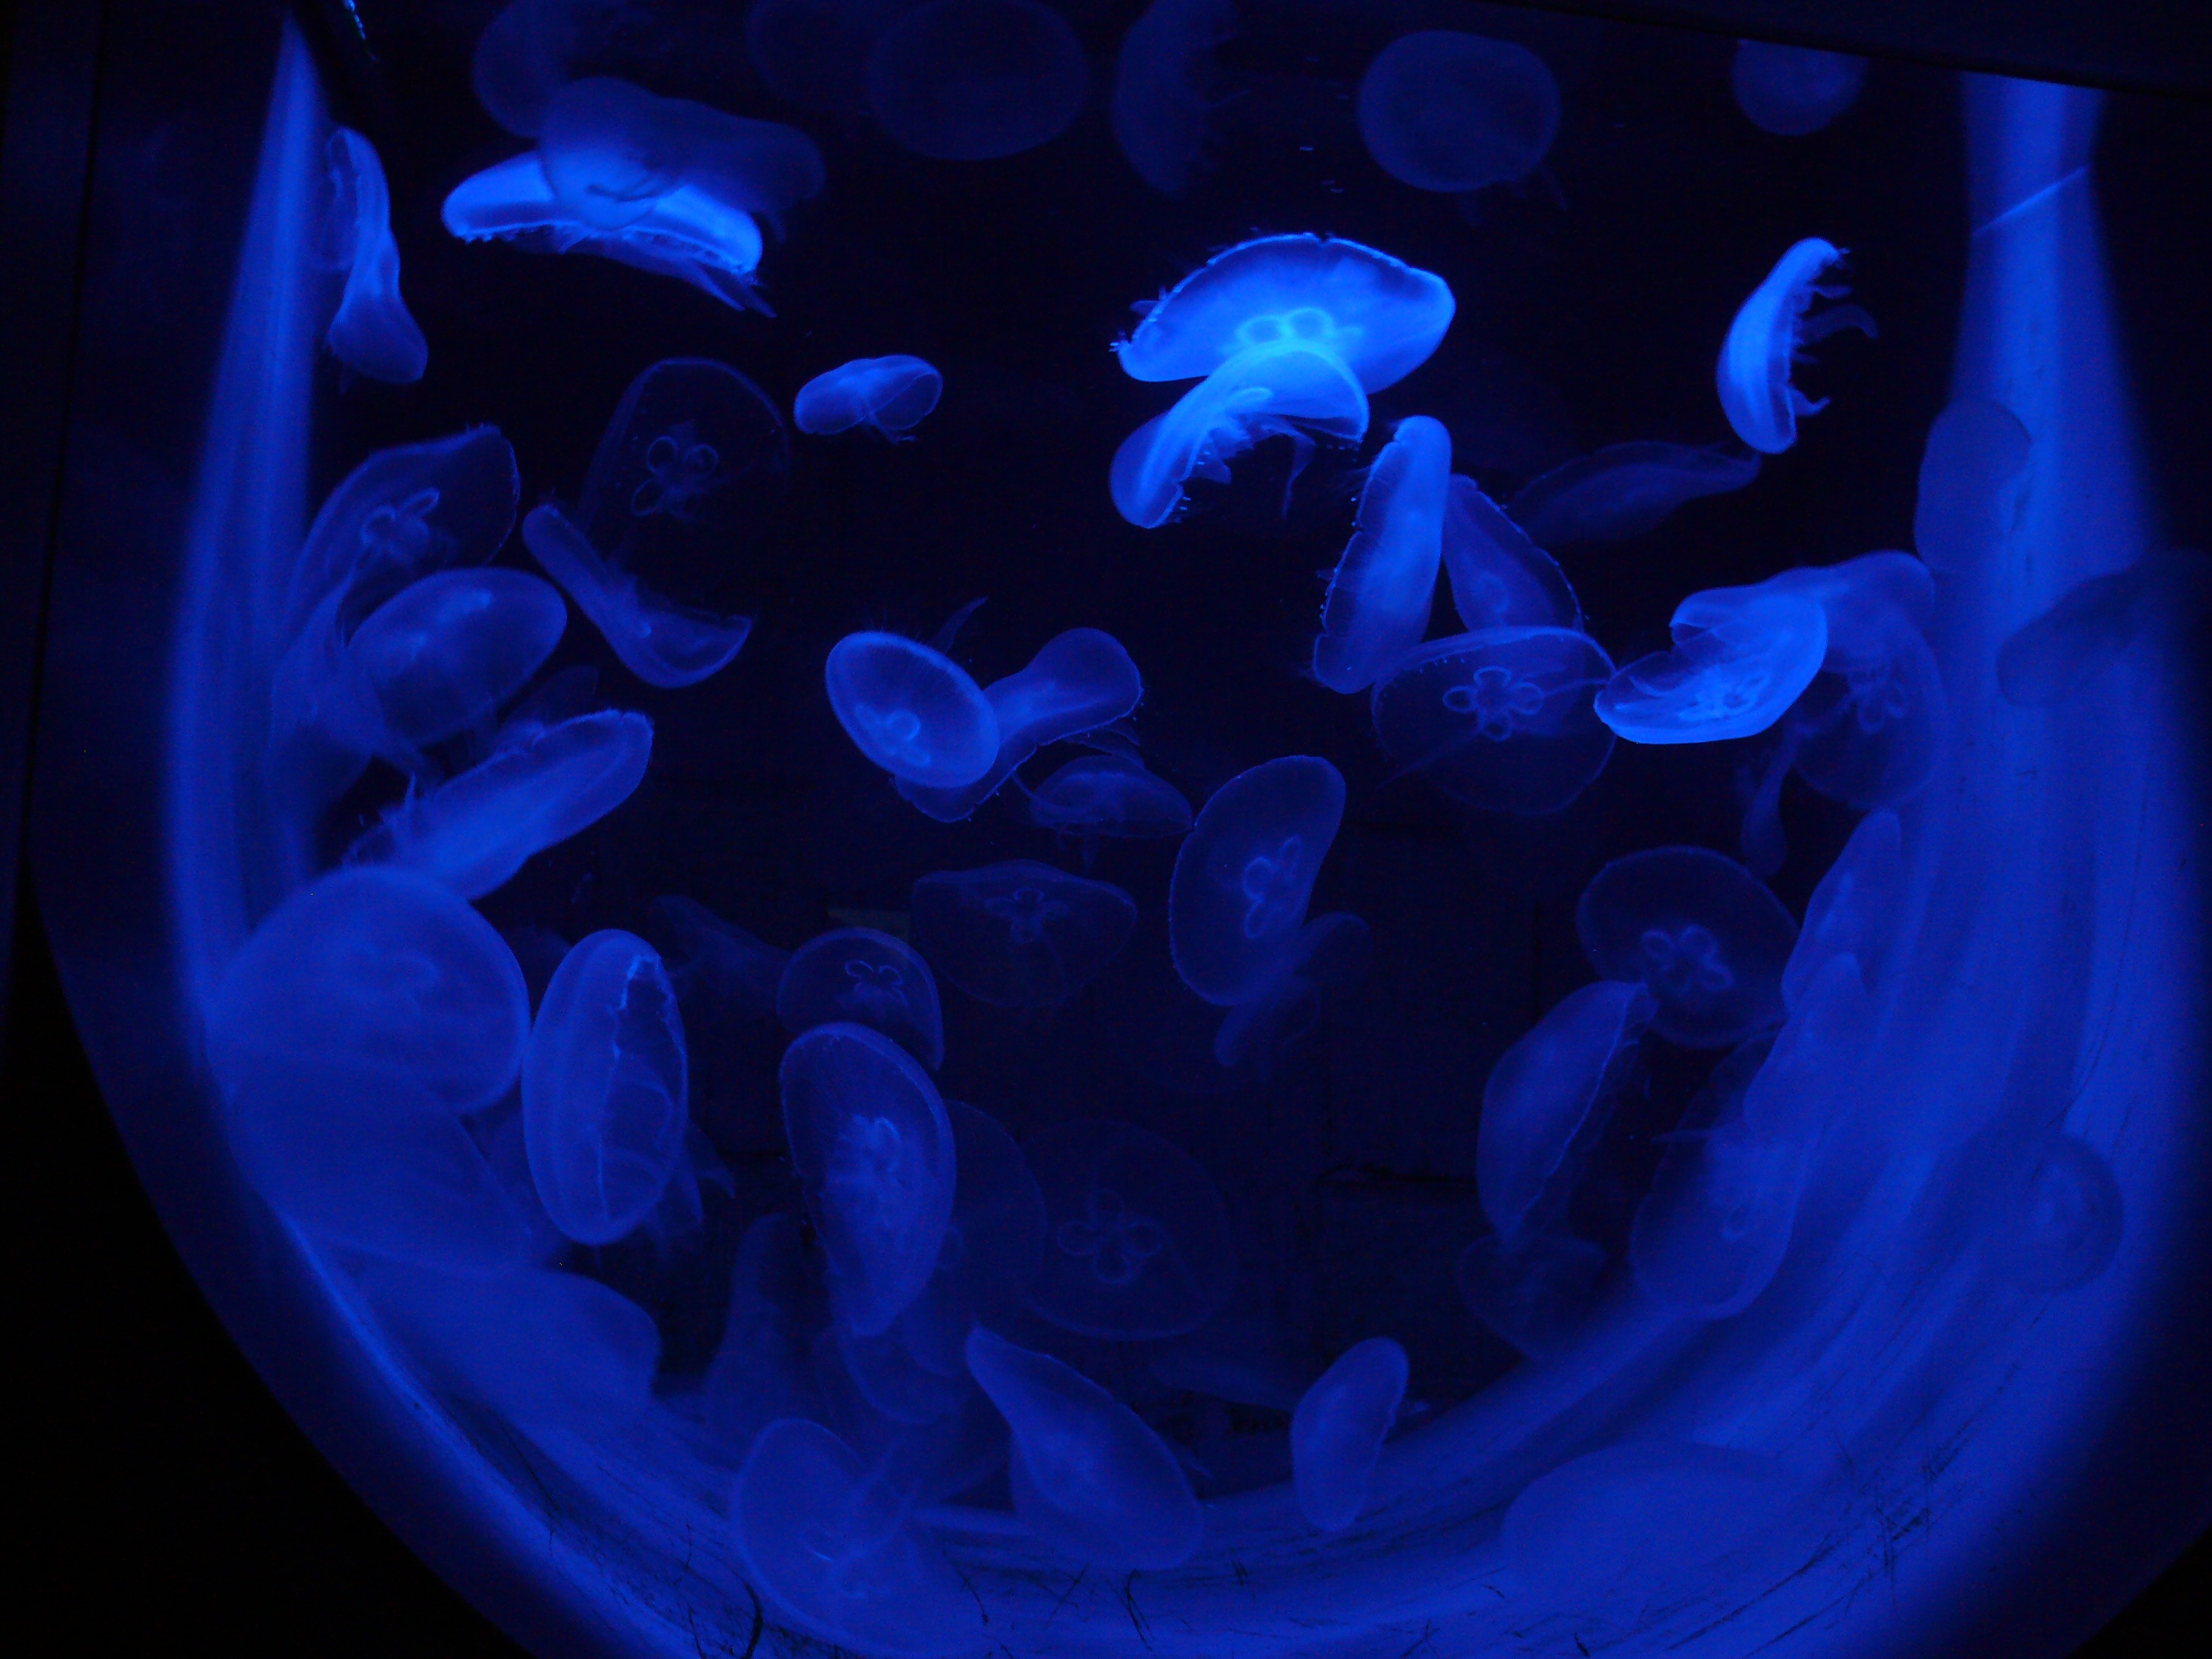
petal, biology, jellyfish, blue, invertebrate, illuminated, cnidaria, glasses, macro photography, light phenomenon, marine biology, marine invertebrates, luminous jellyfish